Heather Carroll

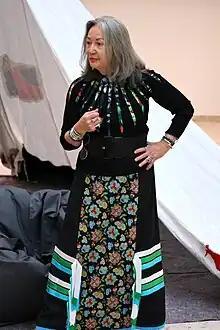
Heather Carroll (2023)

Heather Carroll is a Canadian/British multi-disciplinary artist who works primarily with engravings, relief printing, monotype, stone sculpting, serigraphy, and weaving.